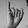
ASL letter: I